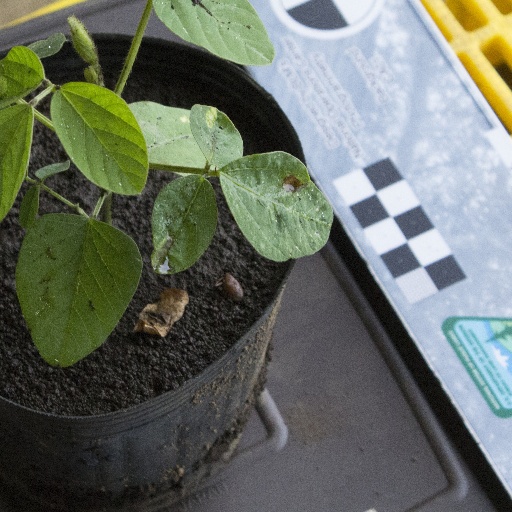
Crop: soybean